Limburg Abbey

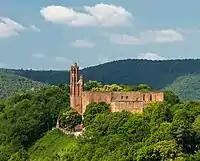
Ruins of Limburg Abbey

Limburg Abbey is a ruined abbey near Bad Dürkheim, at the edge of the Palatinate Forest in Germany. In the 9th century, the Salian Dukes from Worms built a fortress on the "Linthberg" as their family seat.